Castle of San Cristóbal (Santa Cruz de Tenerife)

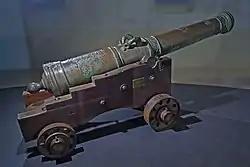
Cañón Tigre

The Plaza de España was remodeled in 2006, and in June 2006 the remains of the castle were discovered. Due to its historical importance, the designs for the new plaza were modified to incorporate an underground gallery to display the remains, and an outline of the castle was added to the bottom of the plaza's lake.